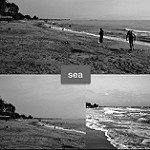
Label: B & W